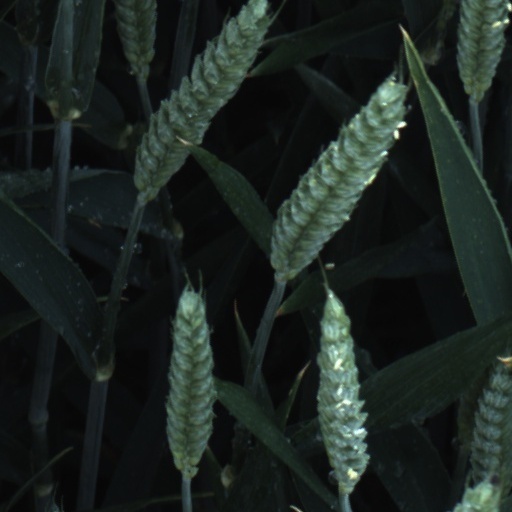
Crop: wheat